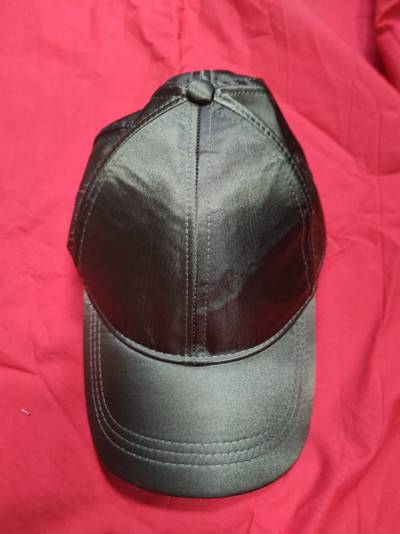
Waste category: clothes